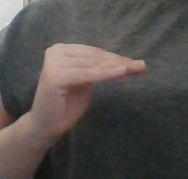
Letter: haa